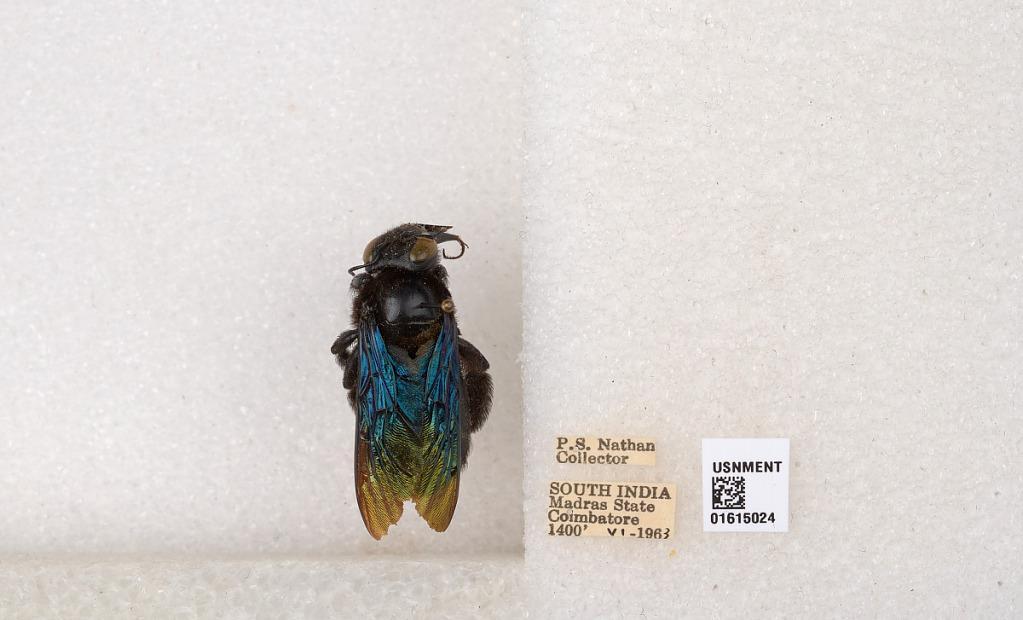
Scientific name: Xylocopa (Biluna) auripennis auripennis Lepeletier
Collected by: P. Nathan
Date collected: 1963-6-1
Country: India
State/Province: Tamil Nadu
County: Coimbatore
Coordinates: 10.9955, 76.9034